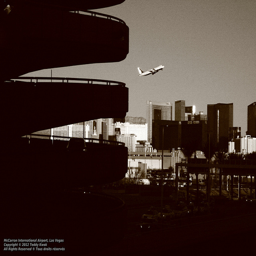
a plane taking off in the air in the background
a plane flying over a city in the daytime.
A city view with a plane soaring through the sky.
Parking structure and cityscape with airplane taking off in the distance
A city skyline with a plane taking off.